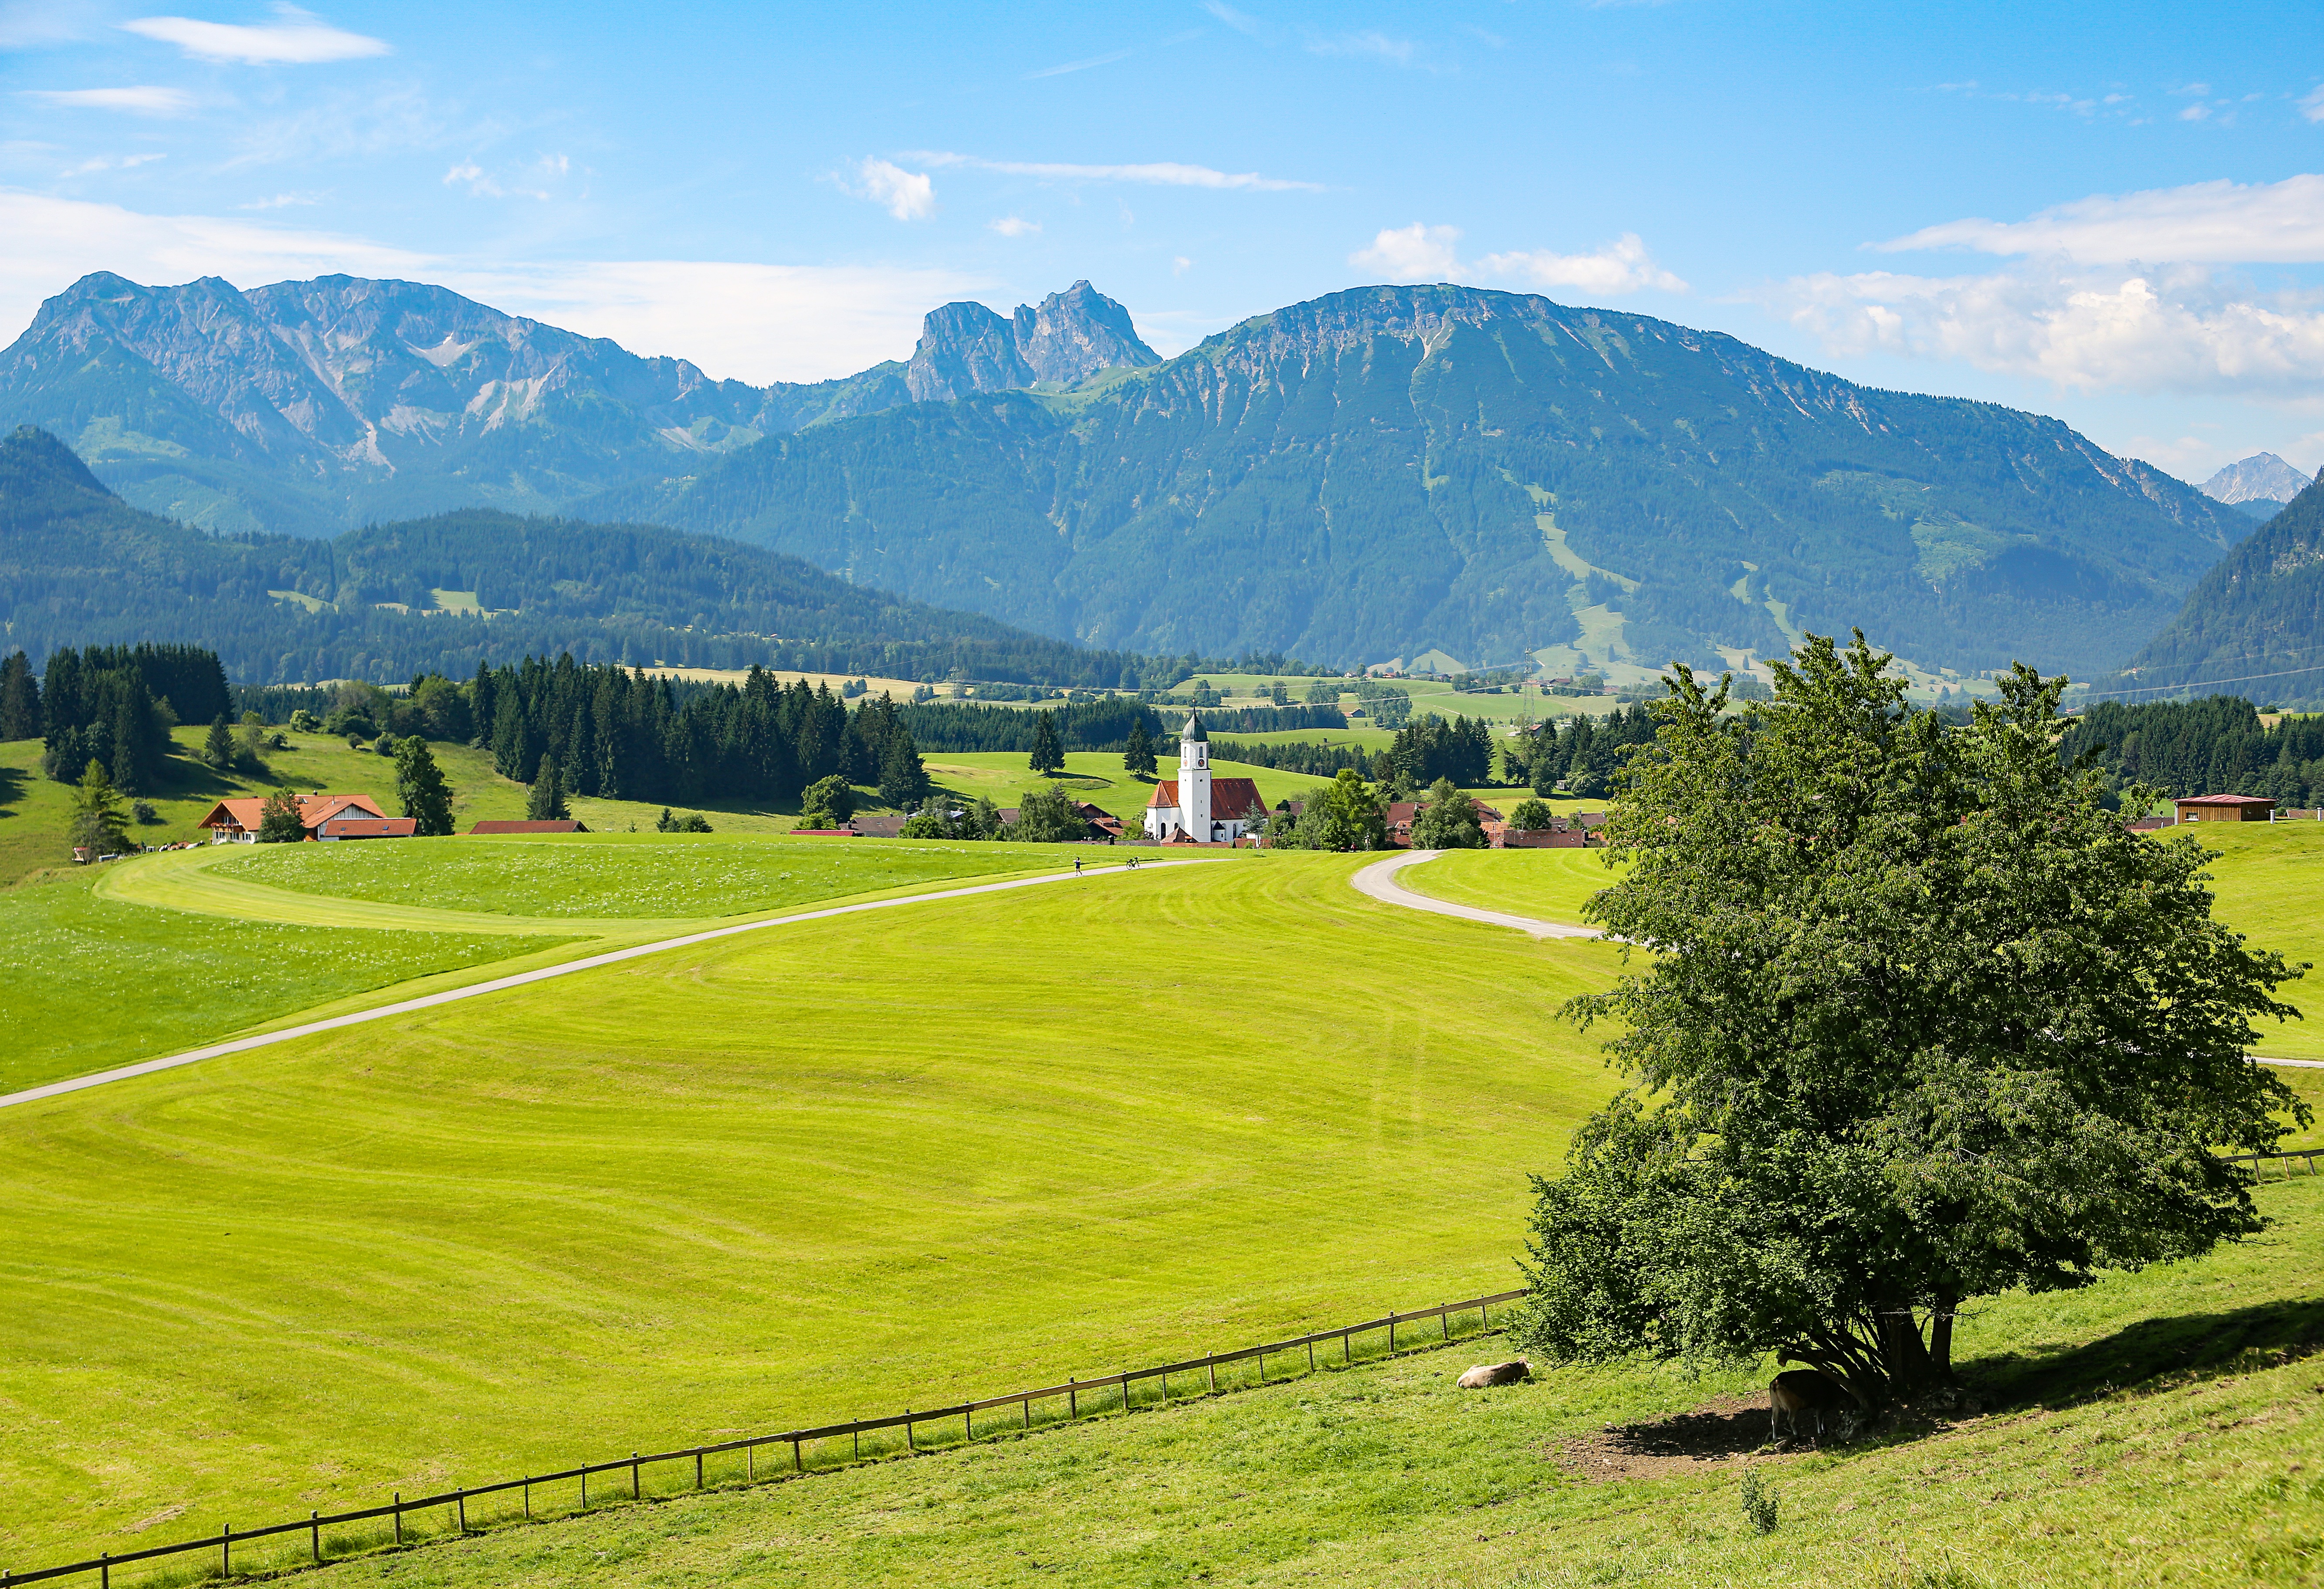
landscape, tree, nature, forest, grass, mountain, structure, field, farm, lawn, meadow, hill, lake, valley, mountain range, summer, village, europe, green, pasture, alpine, church, agriculture, plain, golf course, mountains, alps, grassland, steeple, outlook, plateau, germany, horizontal, bavaria, idyll, rural area, landform, allg u, aerial photography, mountain pass, ostallg u, bavarian alps, eisenberg, geographical feature, mountainous landforms, sport venue